Diana Körner

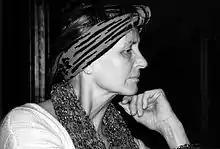

Diana Körner (born 24 September 1944) is a German actress. Outside Germany she is known for her brief appearance as Lieschen in Stanley Kubrick's film "Barry Lyndon".